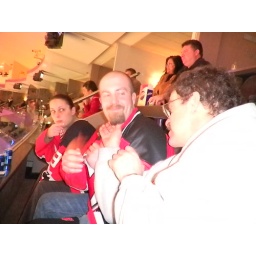
Devils defeated by Rangers 3-1 - fun in the box seats